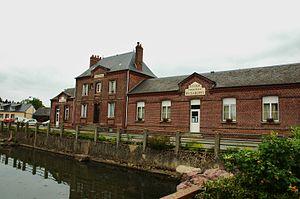
Mairie-école, Fresnoy-Folny (Seine-Maritime) France
Fresnoy-Folny est une commune française située dans le département de la Seine-Maritime en région Normandie.